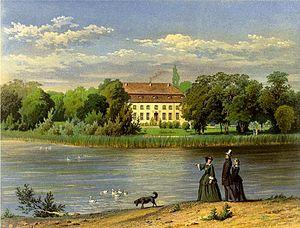
Wriezen est une ville d'Allemagne située dans le Land du Brandebourg et l'arrondissement du Märkisch-Oderland.